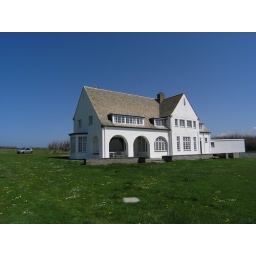
house by the beach